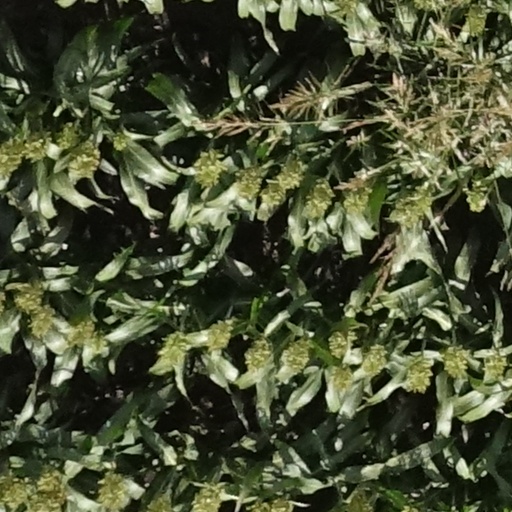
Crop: sorghum